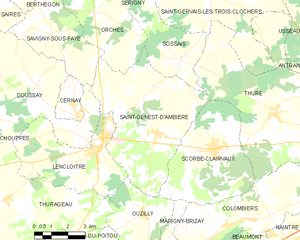
Carte des communes françaises Saint-Genest-d'Ambière
Saint-Genest-d'Ambière est une commune du Centre-Ouest de la France, située dans le département de la Vienne, près de Lencloître, à l'ouest de Châtellerault.